Cinema of Sweden

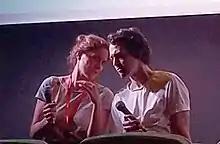
Swedish director and screenwriter Johannes Nyholm (right) presenting "Koko-di Koko-da" at Buenos Aires International Festival of Independent Cinema 2019.

Roy Andersson had a breakthrough with his first feature-length film, "A Swedish Love Story" in 1969, and was awarded four prizes at the International Film Festival in Berlin the same year. Following the financial and critical disaster of his 1975 film "Giliap" he took a two-decade break from film directing. In March 1996, Andersson began filming "Songs from the Second Floor", that premiered at the 2000 Cannes Film Festival, winning the Special Jury Prize. Andersson's return to filmmaking was a major success with the critics, earning him five Guldbagge Awards in Sweden for best film, direction, cinematography, screenplay and sound.